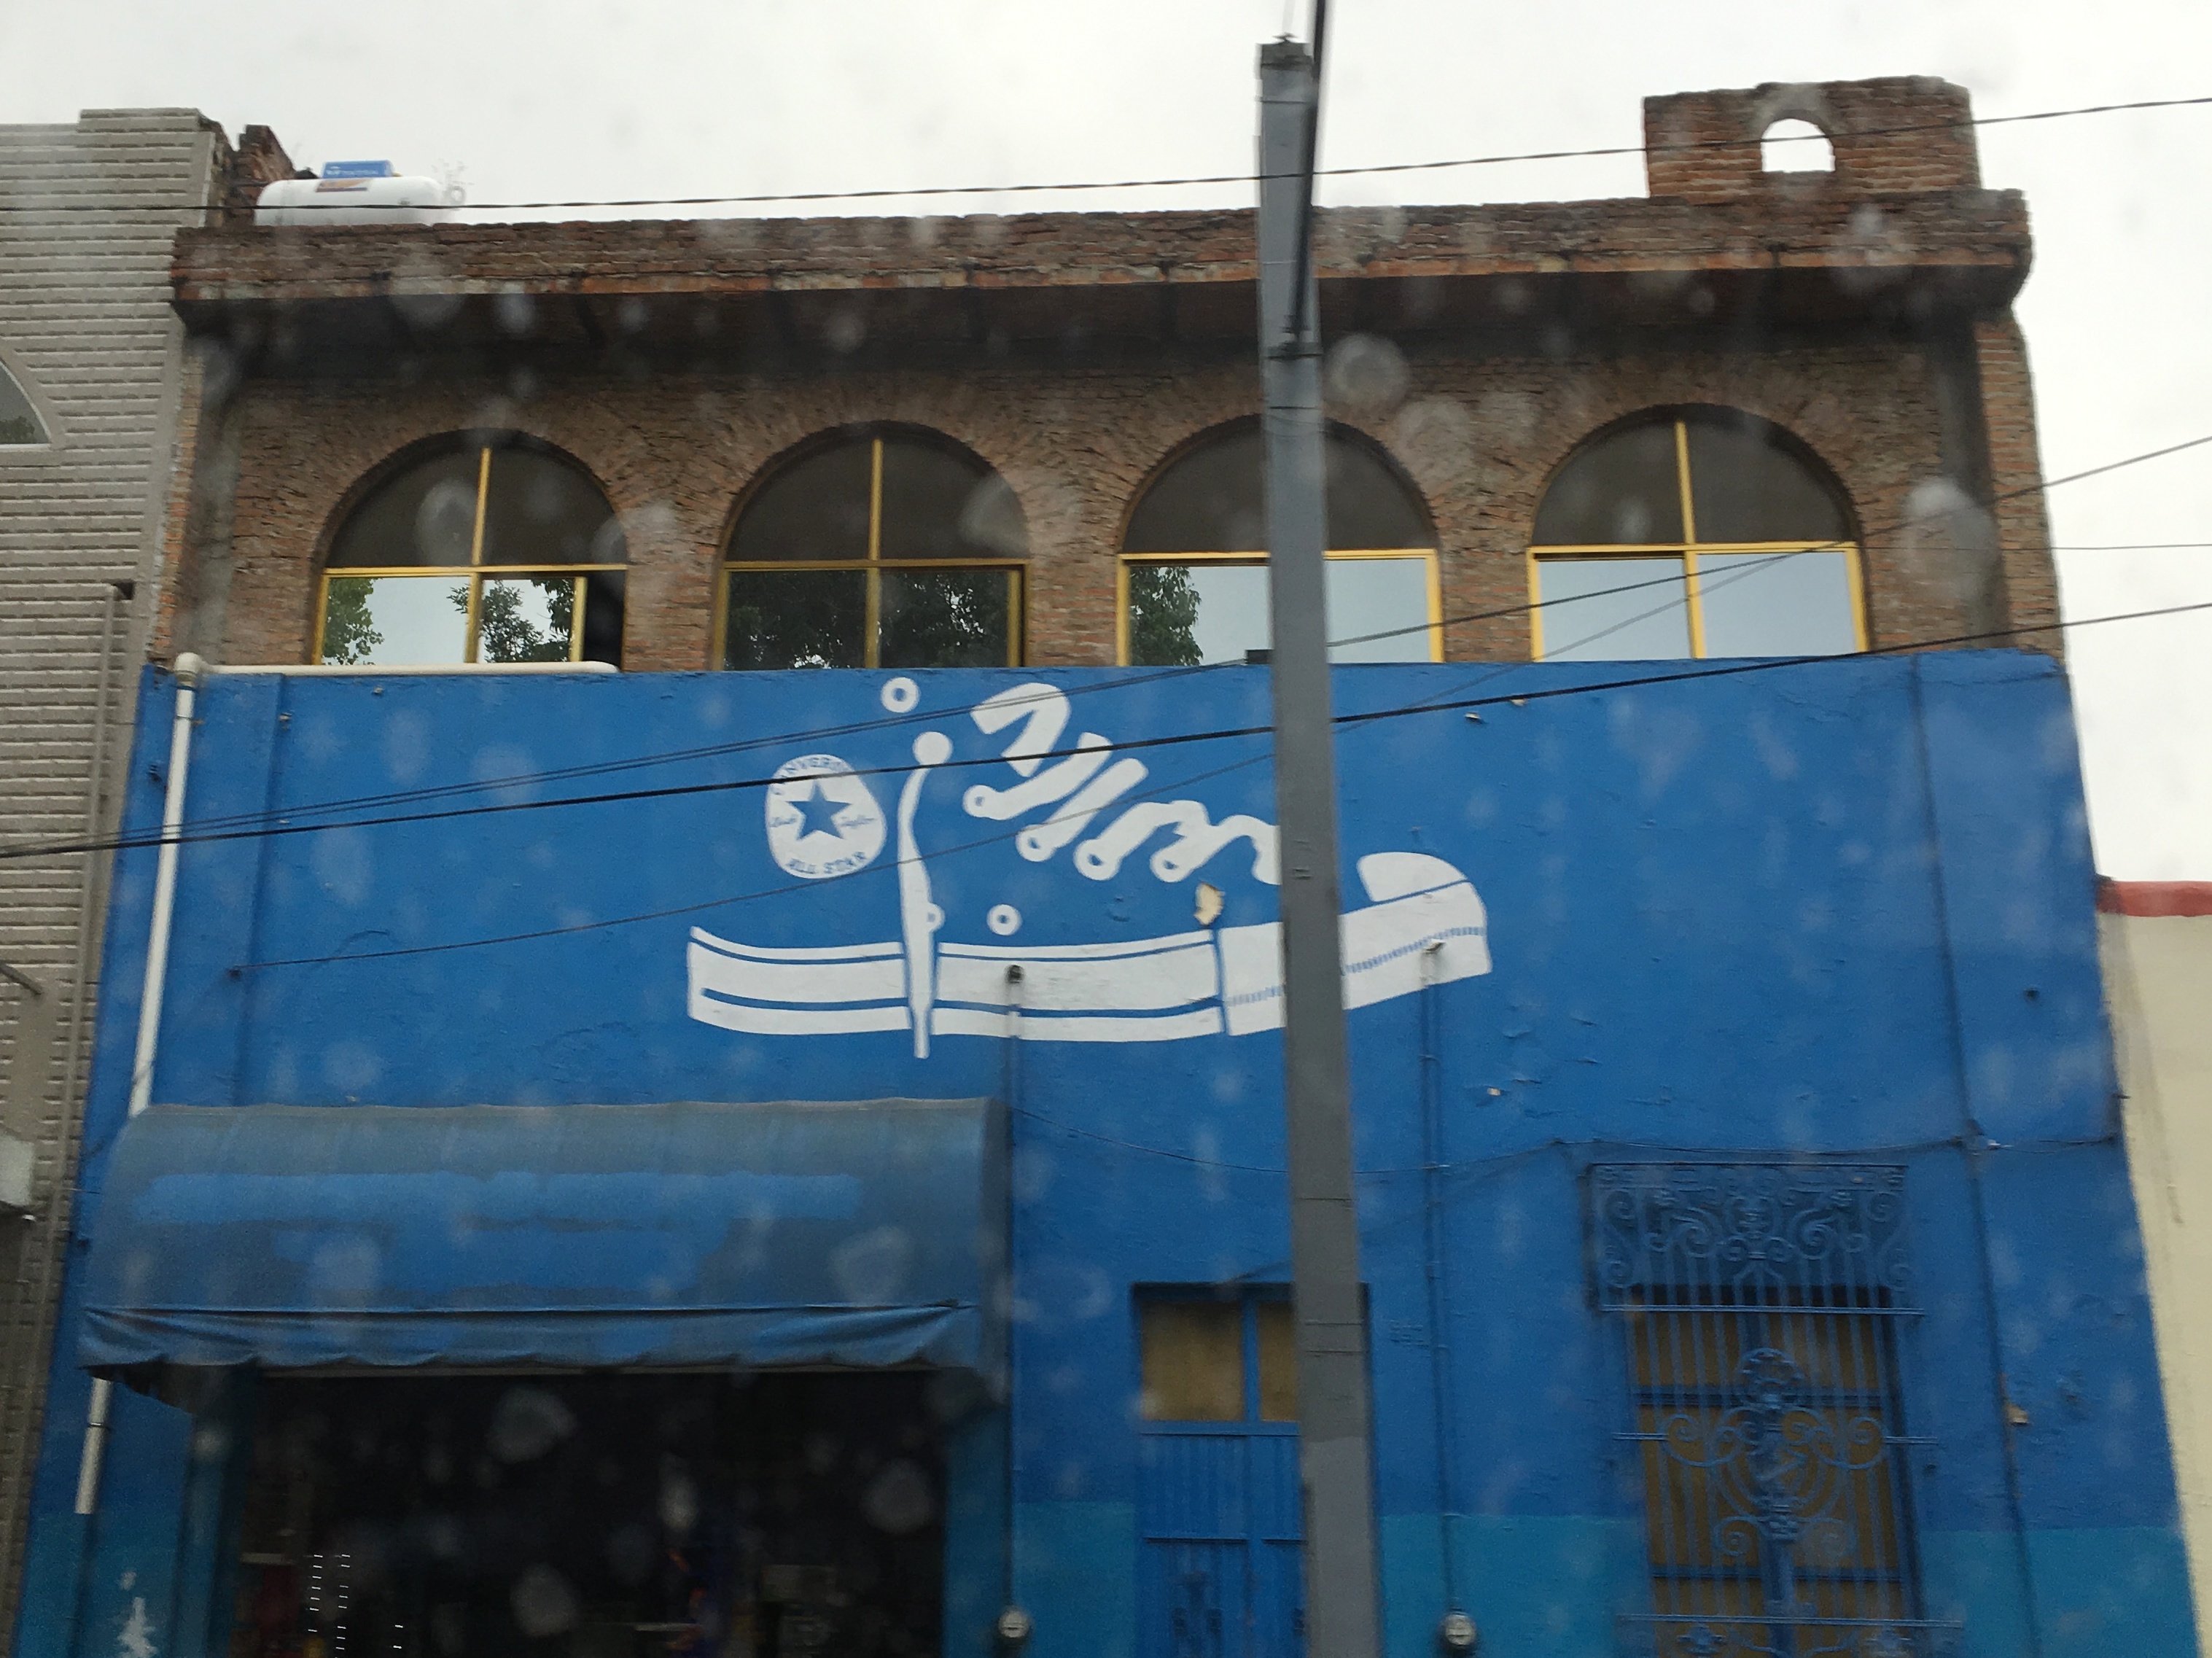
travel, transport, vehicle, color, facade, blue, urban area